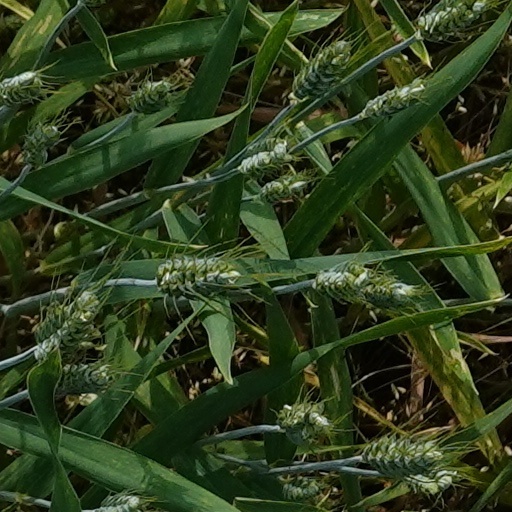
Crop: wheat